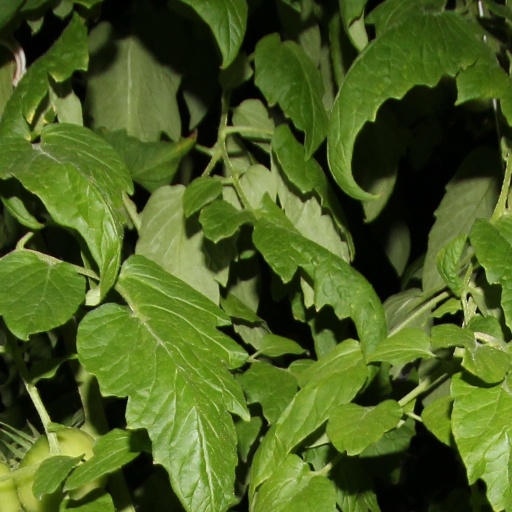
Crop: tomato